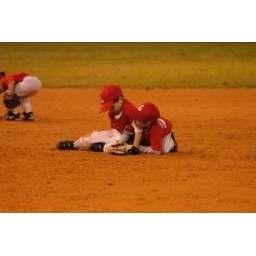
prof 2 boys fighting over ball